Joseph R. Bartlett

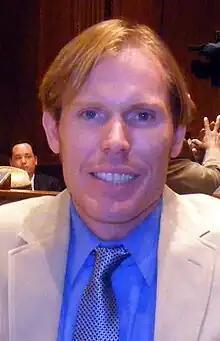

Joseph R. Bartlett (born December 30, 1969) is an American politician and real estate investor who served as a member of the Maryland House of Delegates for District 4A from 1999 to 2011.